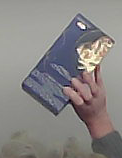
Product: barilla_lasagne